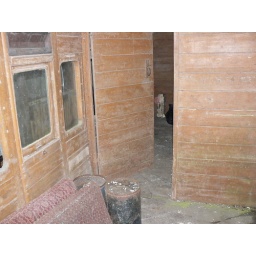
One of the doors cut through the compartment wall when GWR 793 was converted to a house in Crymmych, Pembs